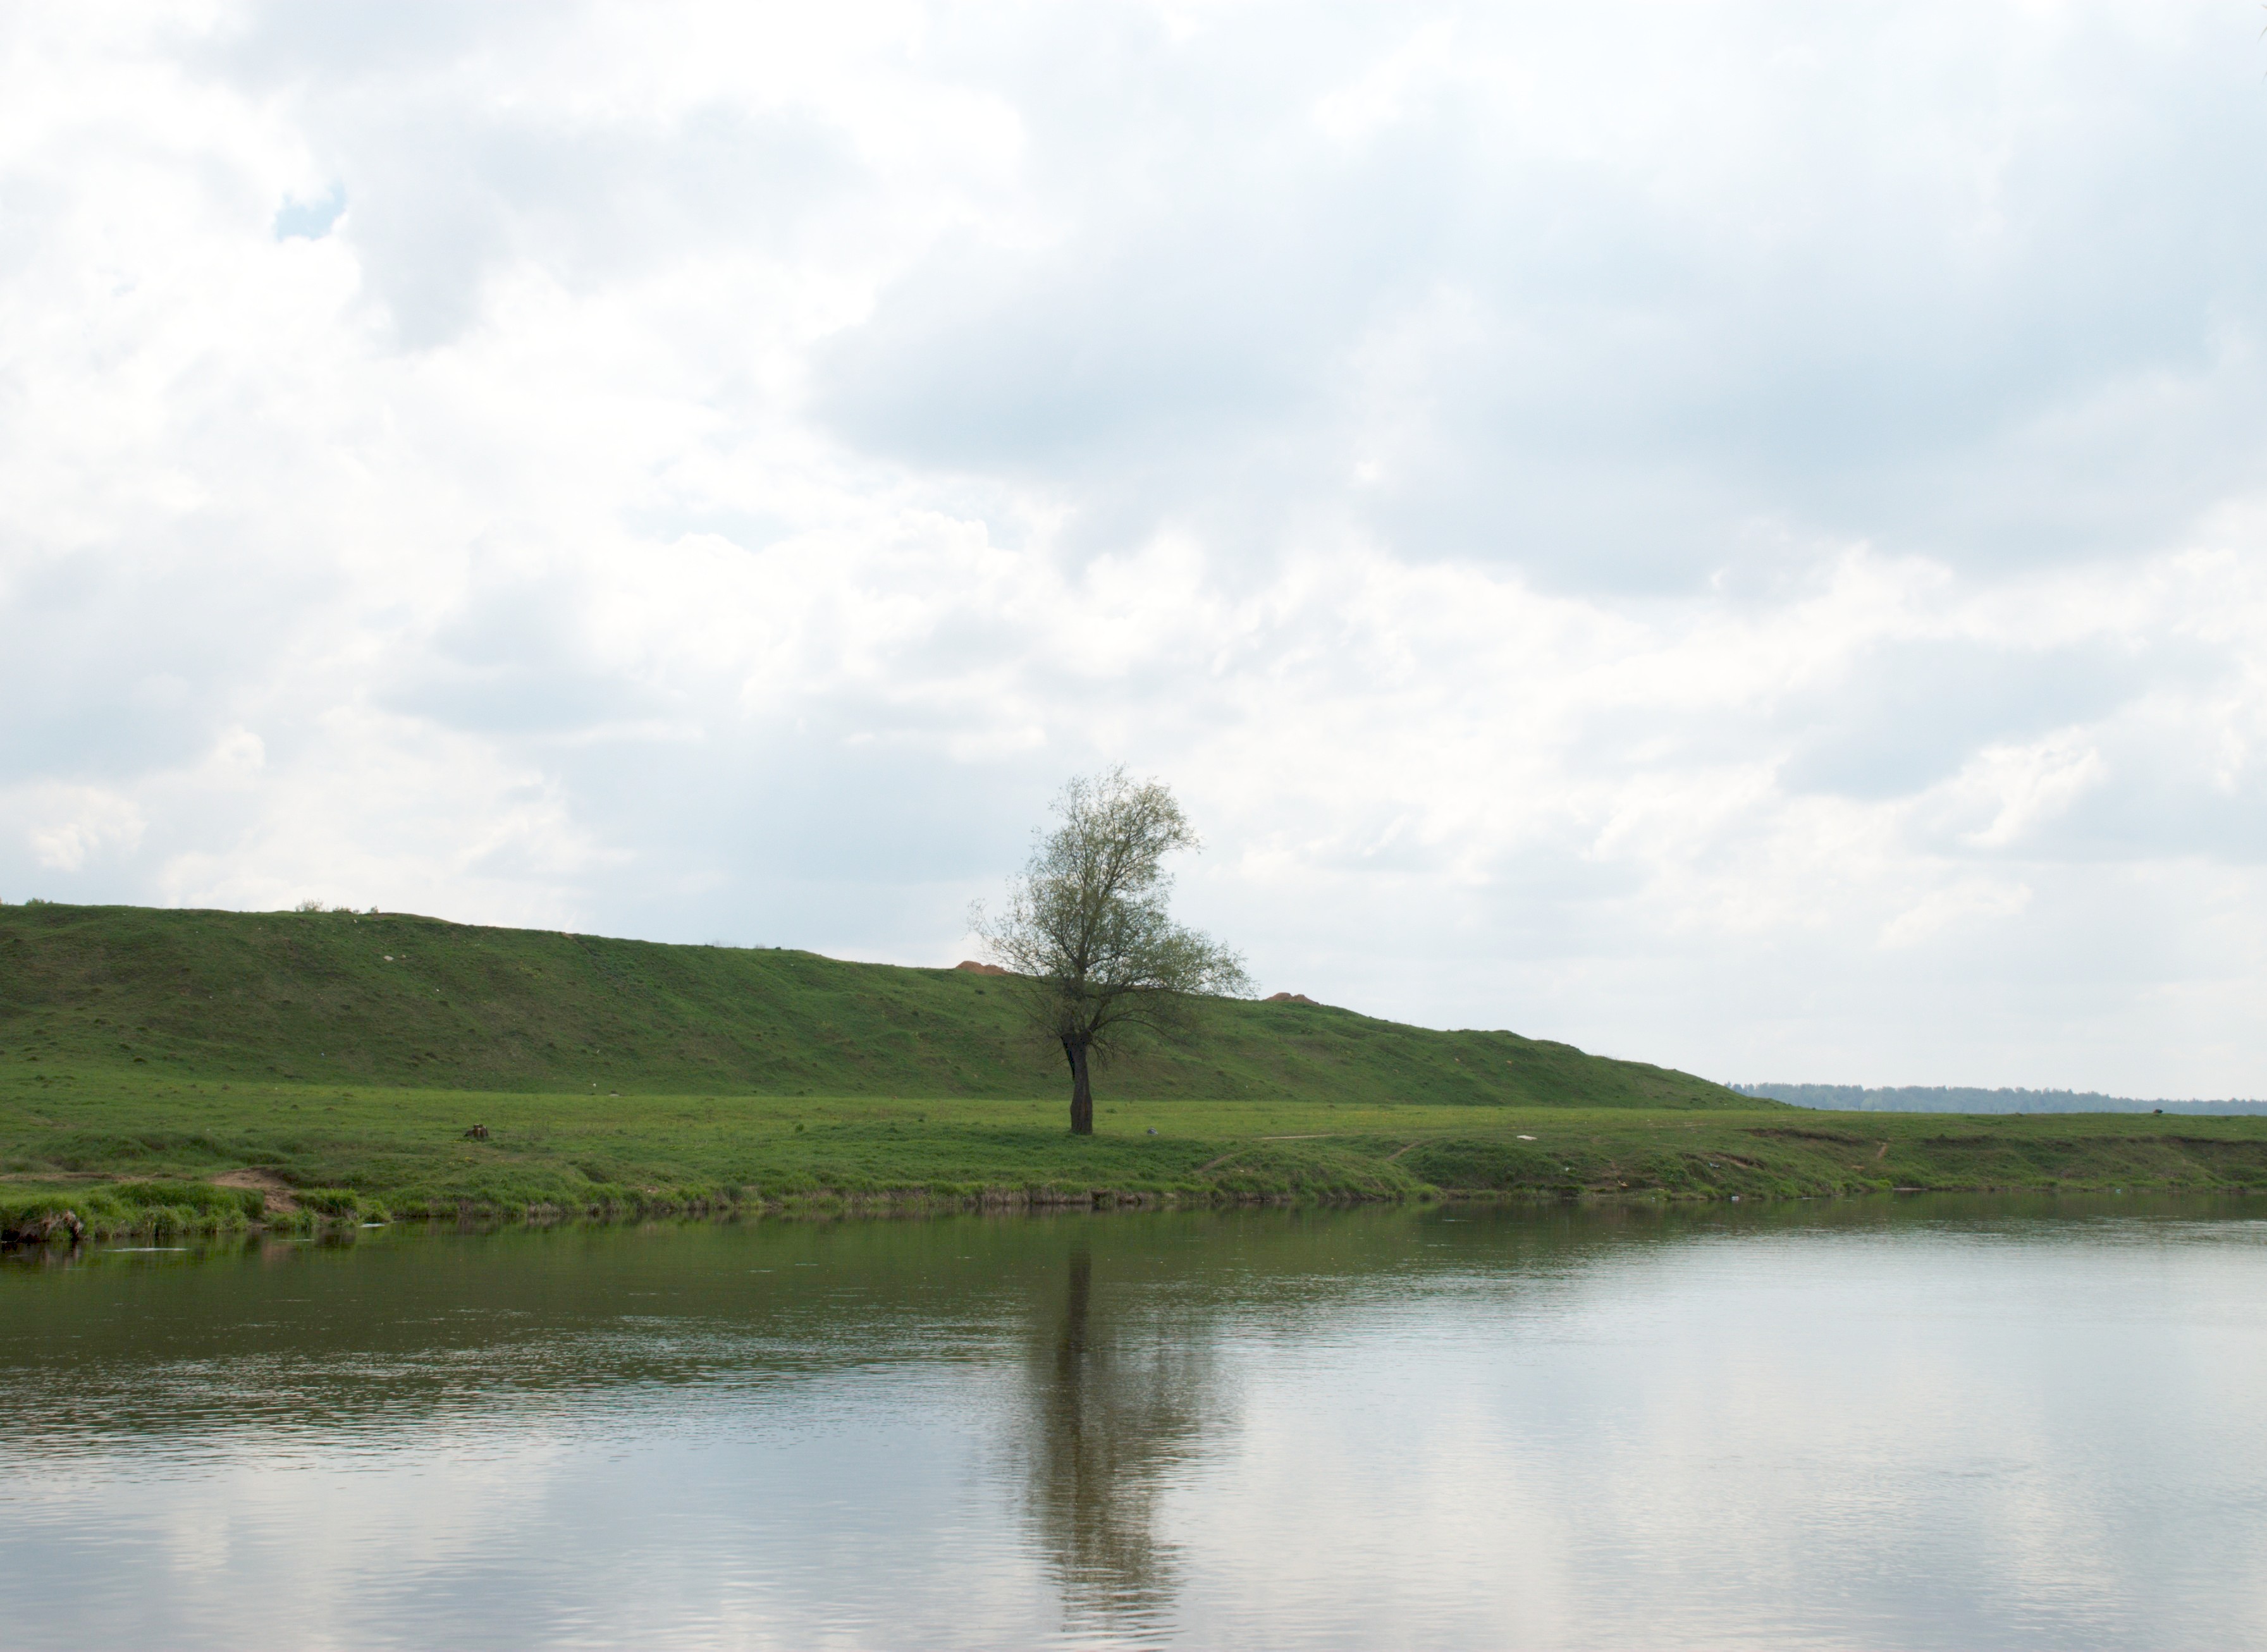
landscape, tree, water, nature, marsh, cloud, hill, lake, river, pond, reflection, reservoir, nikon, waterway, body of water, wetland, d80, habitat, loch, fabulous, nikond80, moscowregion, blueribbonwinner, zvenigorod, moscowriver, rural area, geographical feature